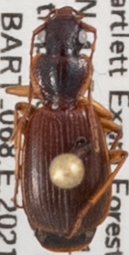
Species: Cymindis cribricollis
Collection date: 2021-09-08
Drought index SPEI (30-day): -0.438
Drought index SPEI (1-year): -0.922
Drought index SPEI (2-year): -0.676